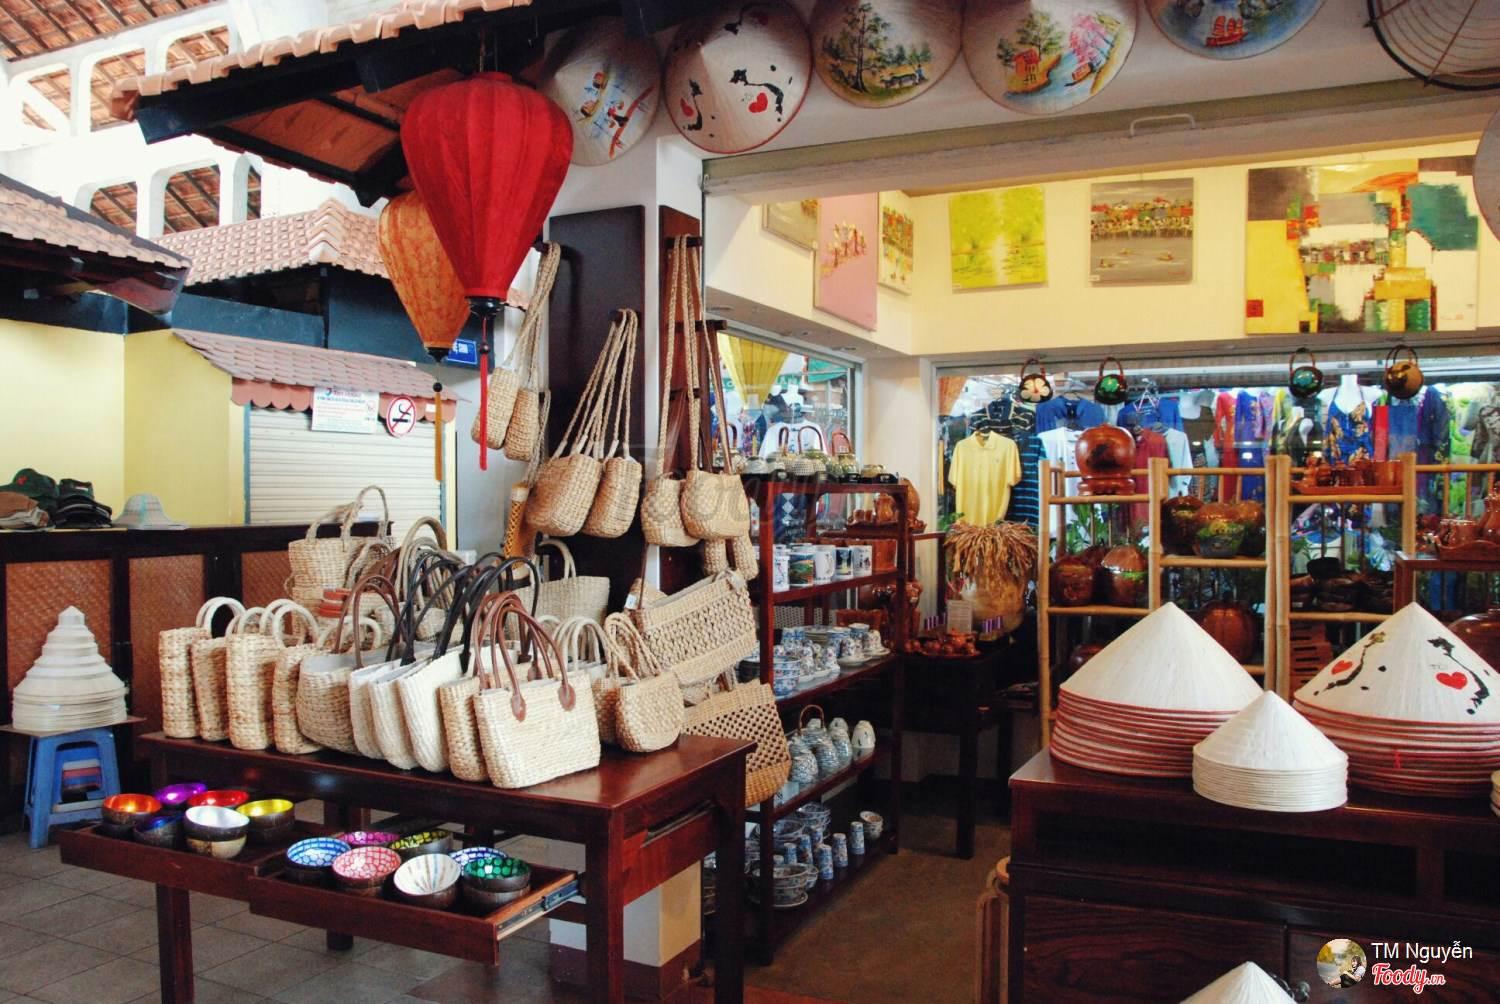
có nhiều mặt hàng được bày bán ở bên trong cửa hàng